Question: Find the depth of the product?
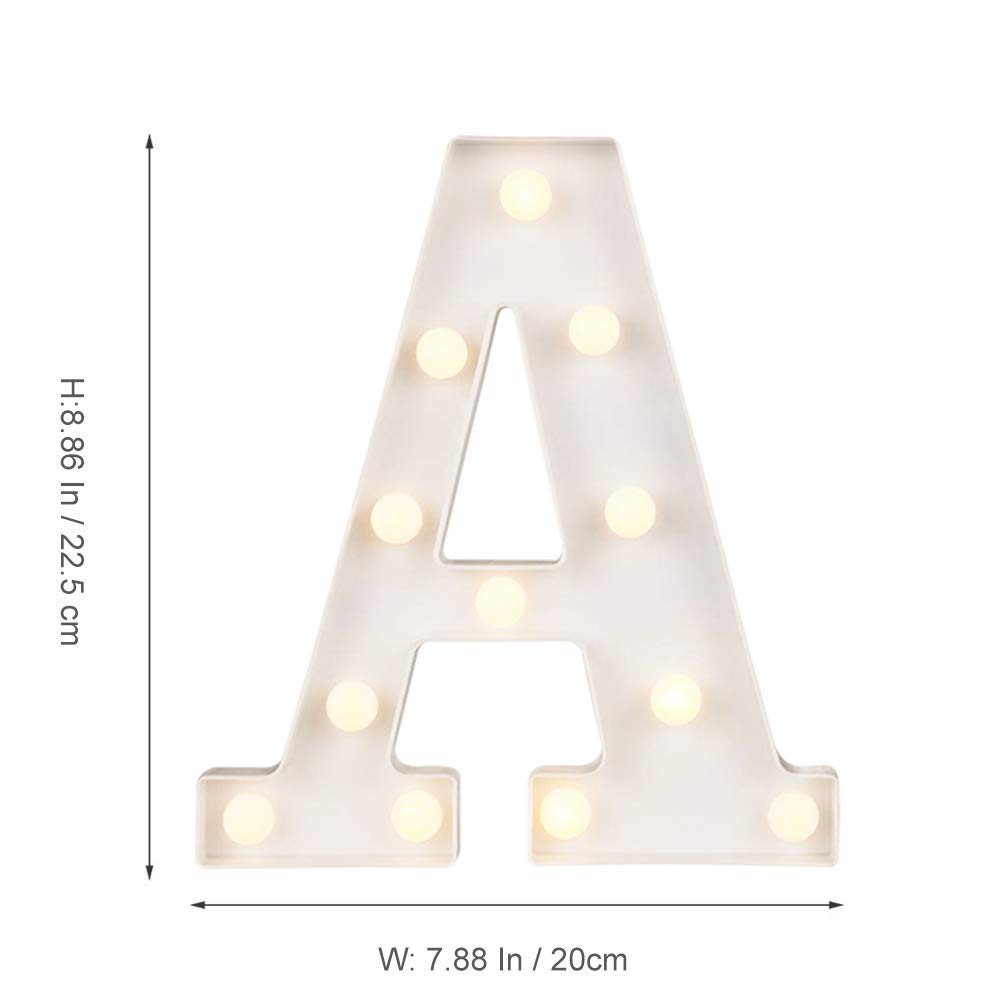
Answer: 8.86 inch